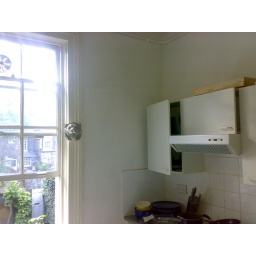
kitchen back wall right. where cupboard is ajar boiler to go. everything else in same place.